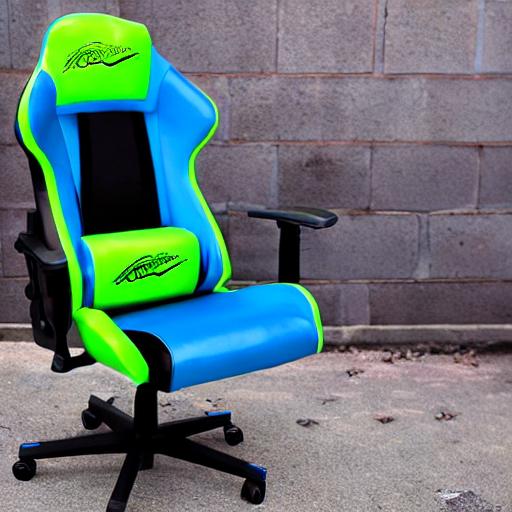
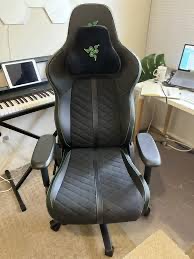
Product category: items_chair
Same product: no